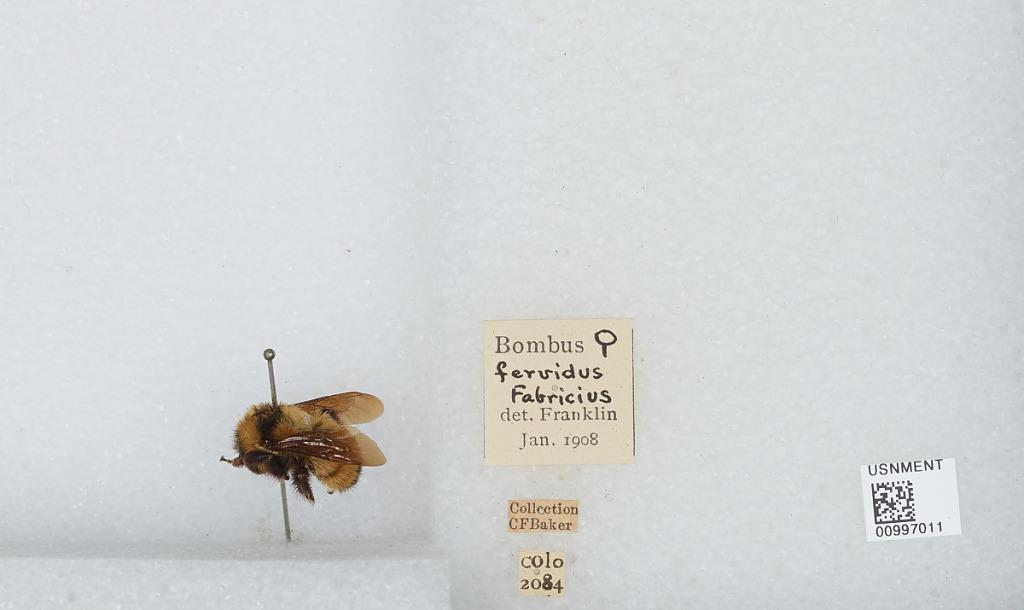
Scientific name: Bombus (Fervidobombus) fervidus fervidus (Fabricius)
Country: United States
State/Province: Colorado
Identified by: Franklin